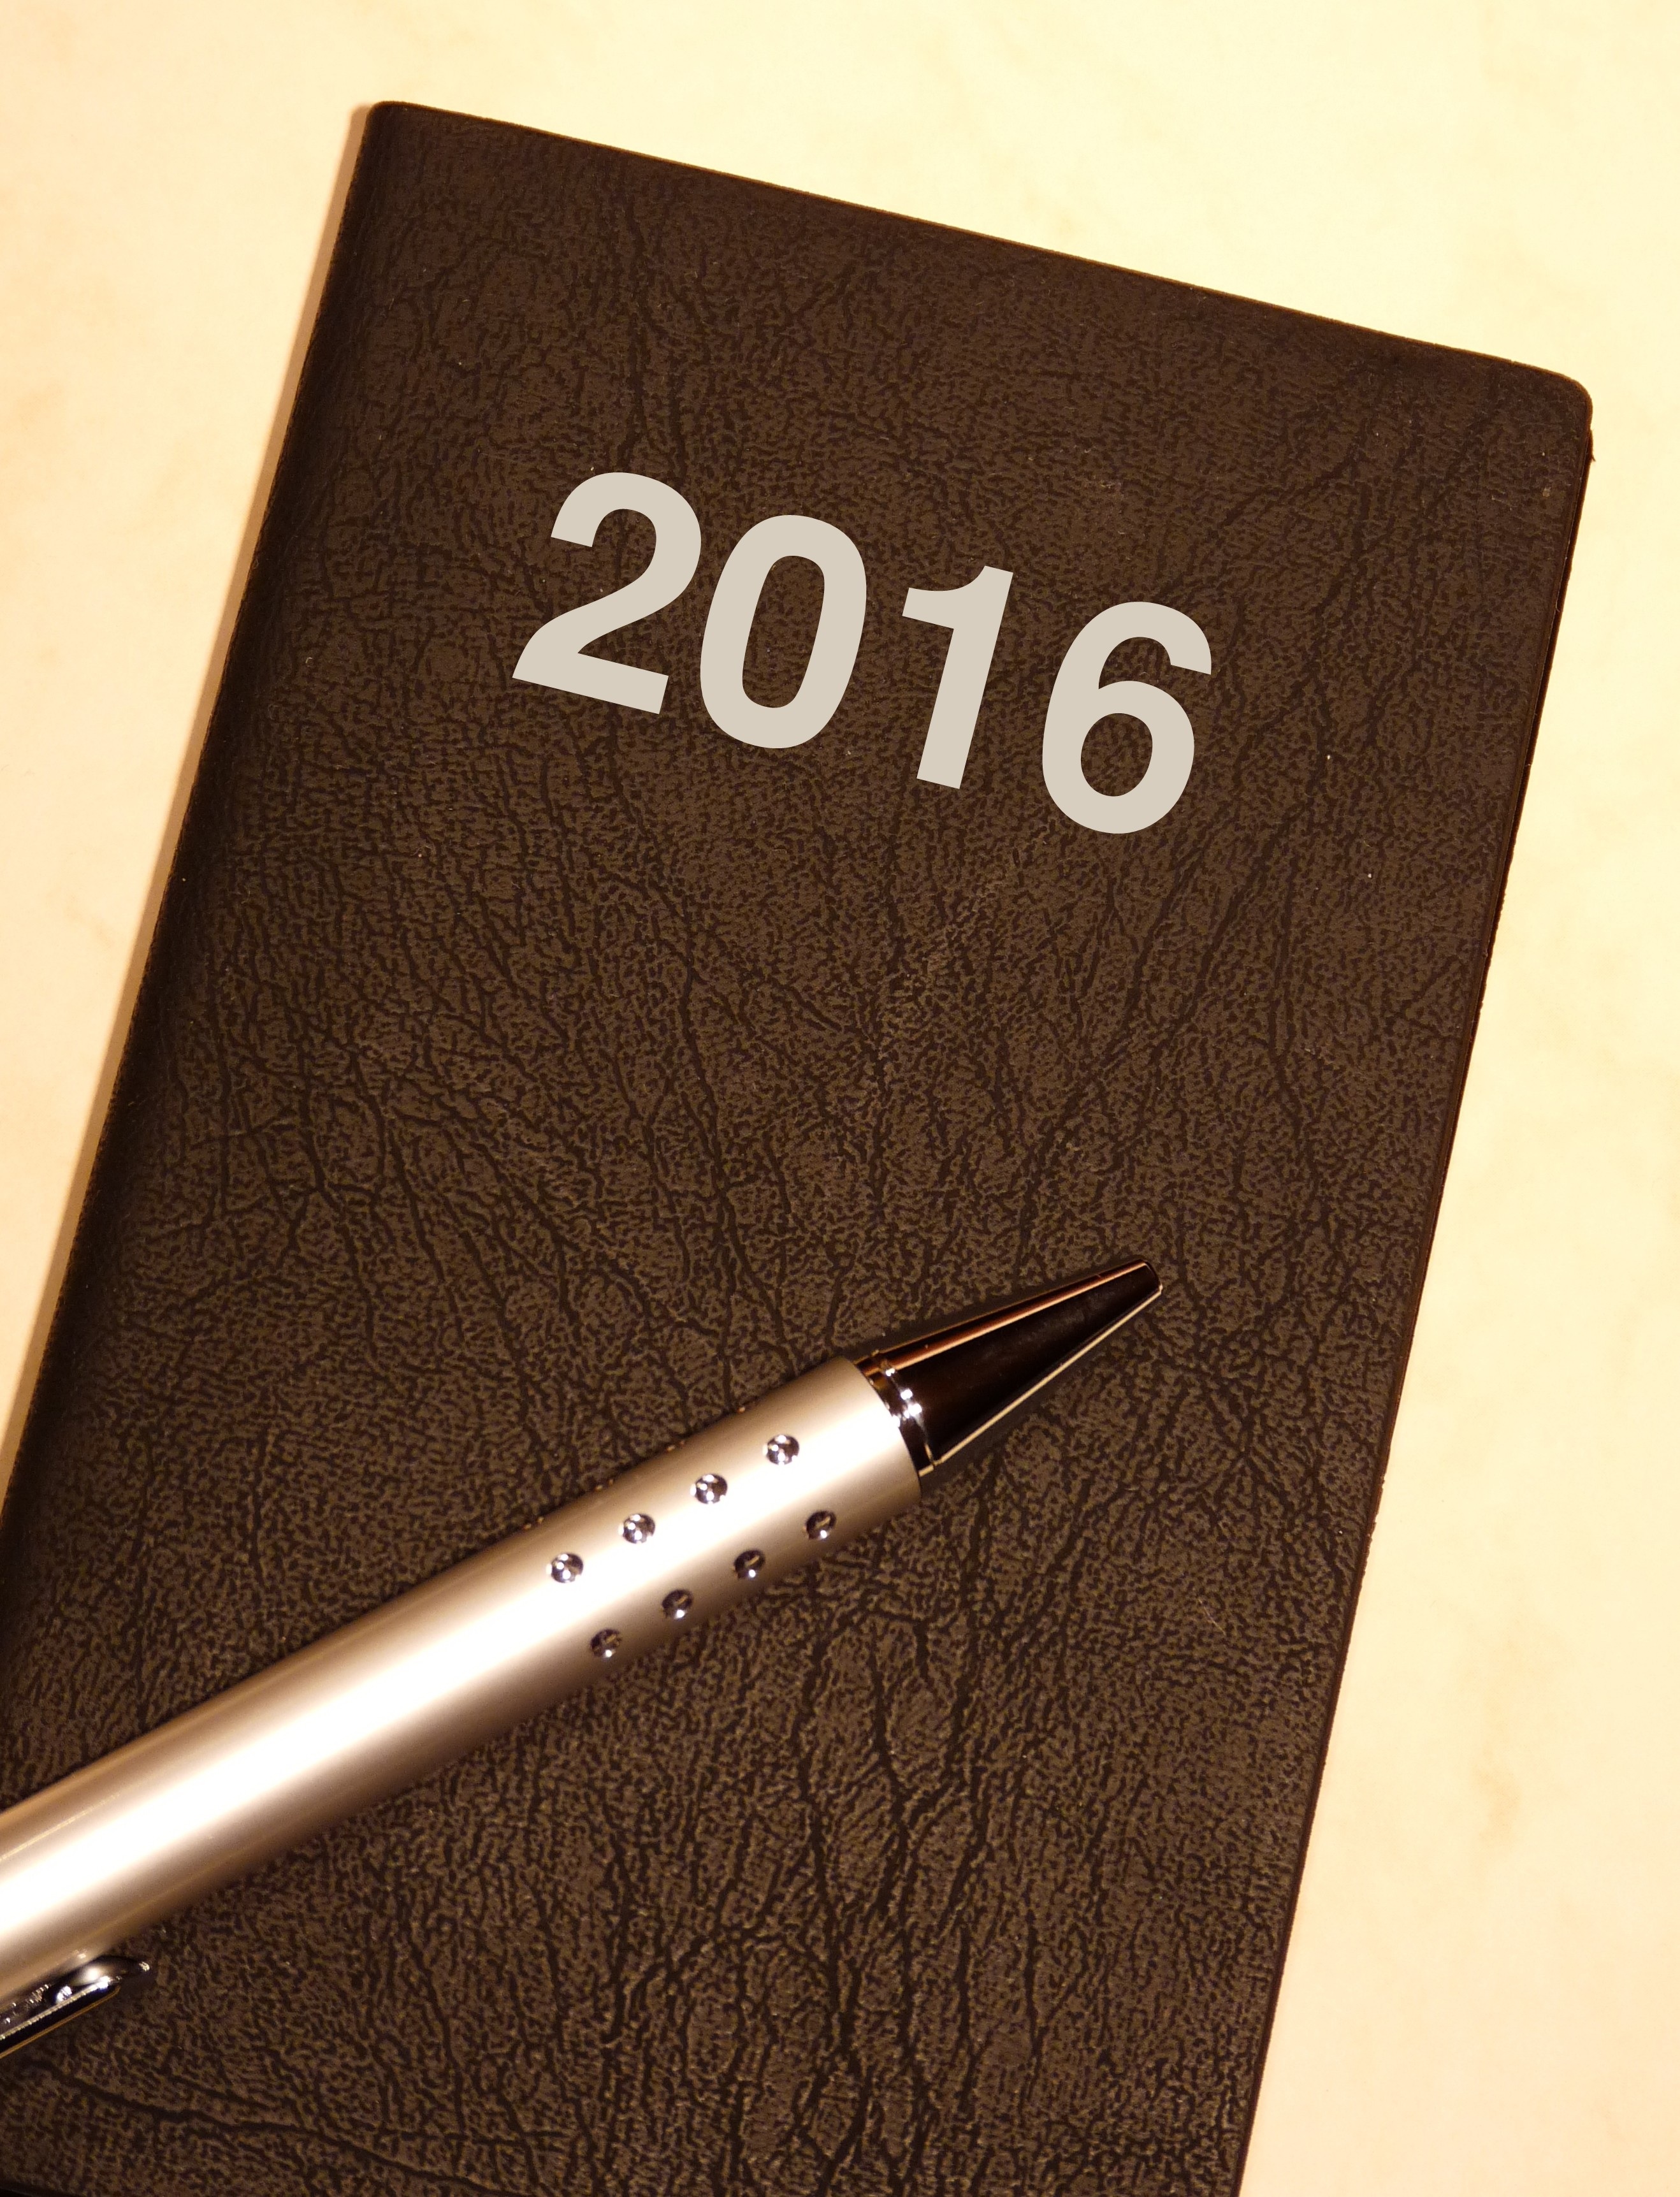
writing, time, pen, office, business, note, date, brand, 2016, illustration, year, calendar, day, planning, calligraphy, forward, dates, period, appointment, marker pen, schedule, weekly calendar